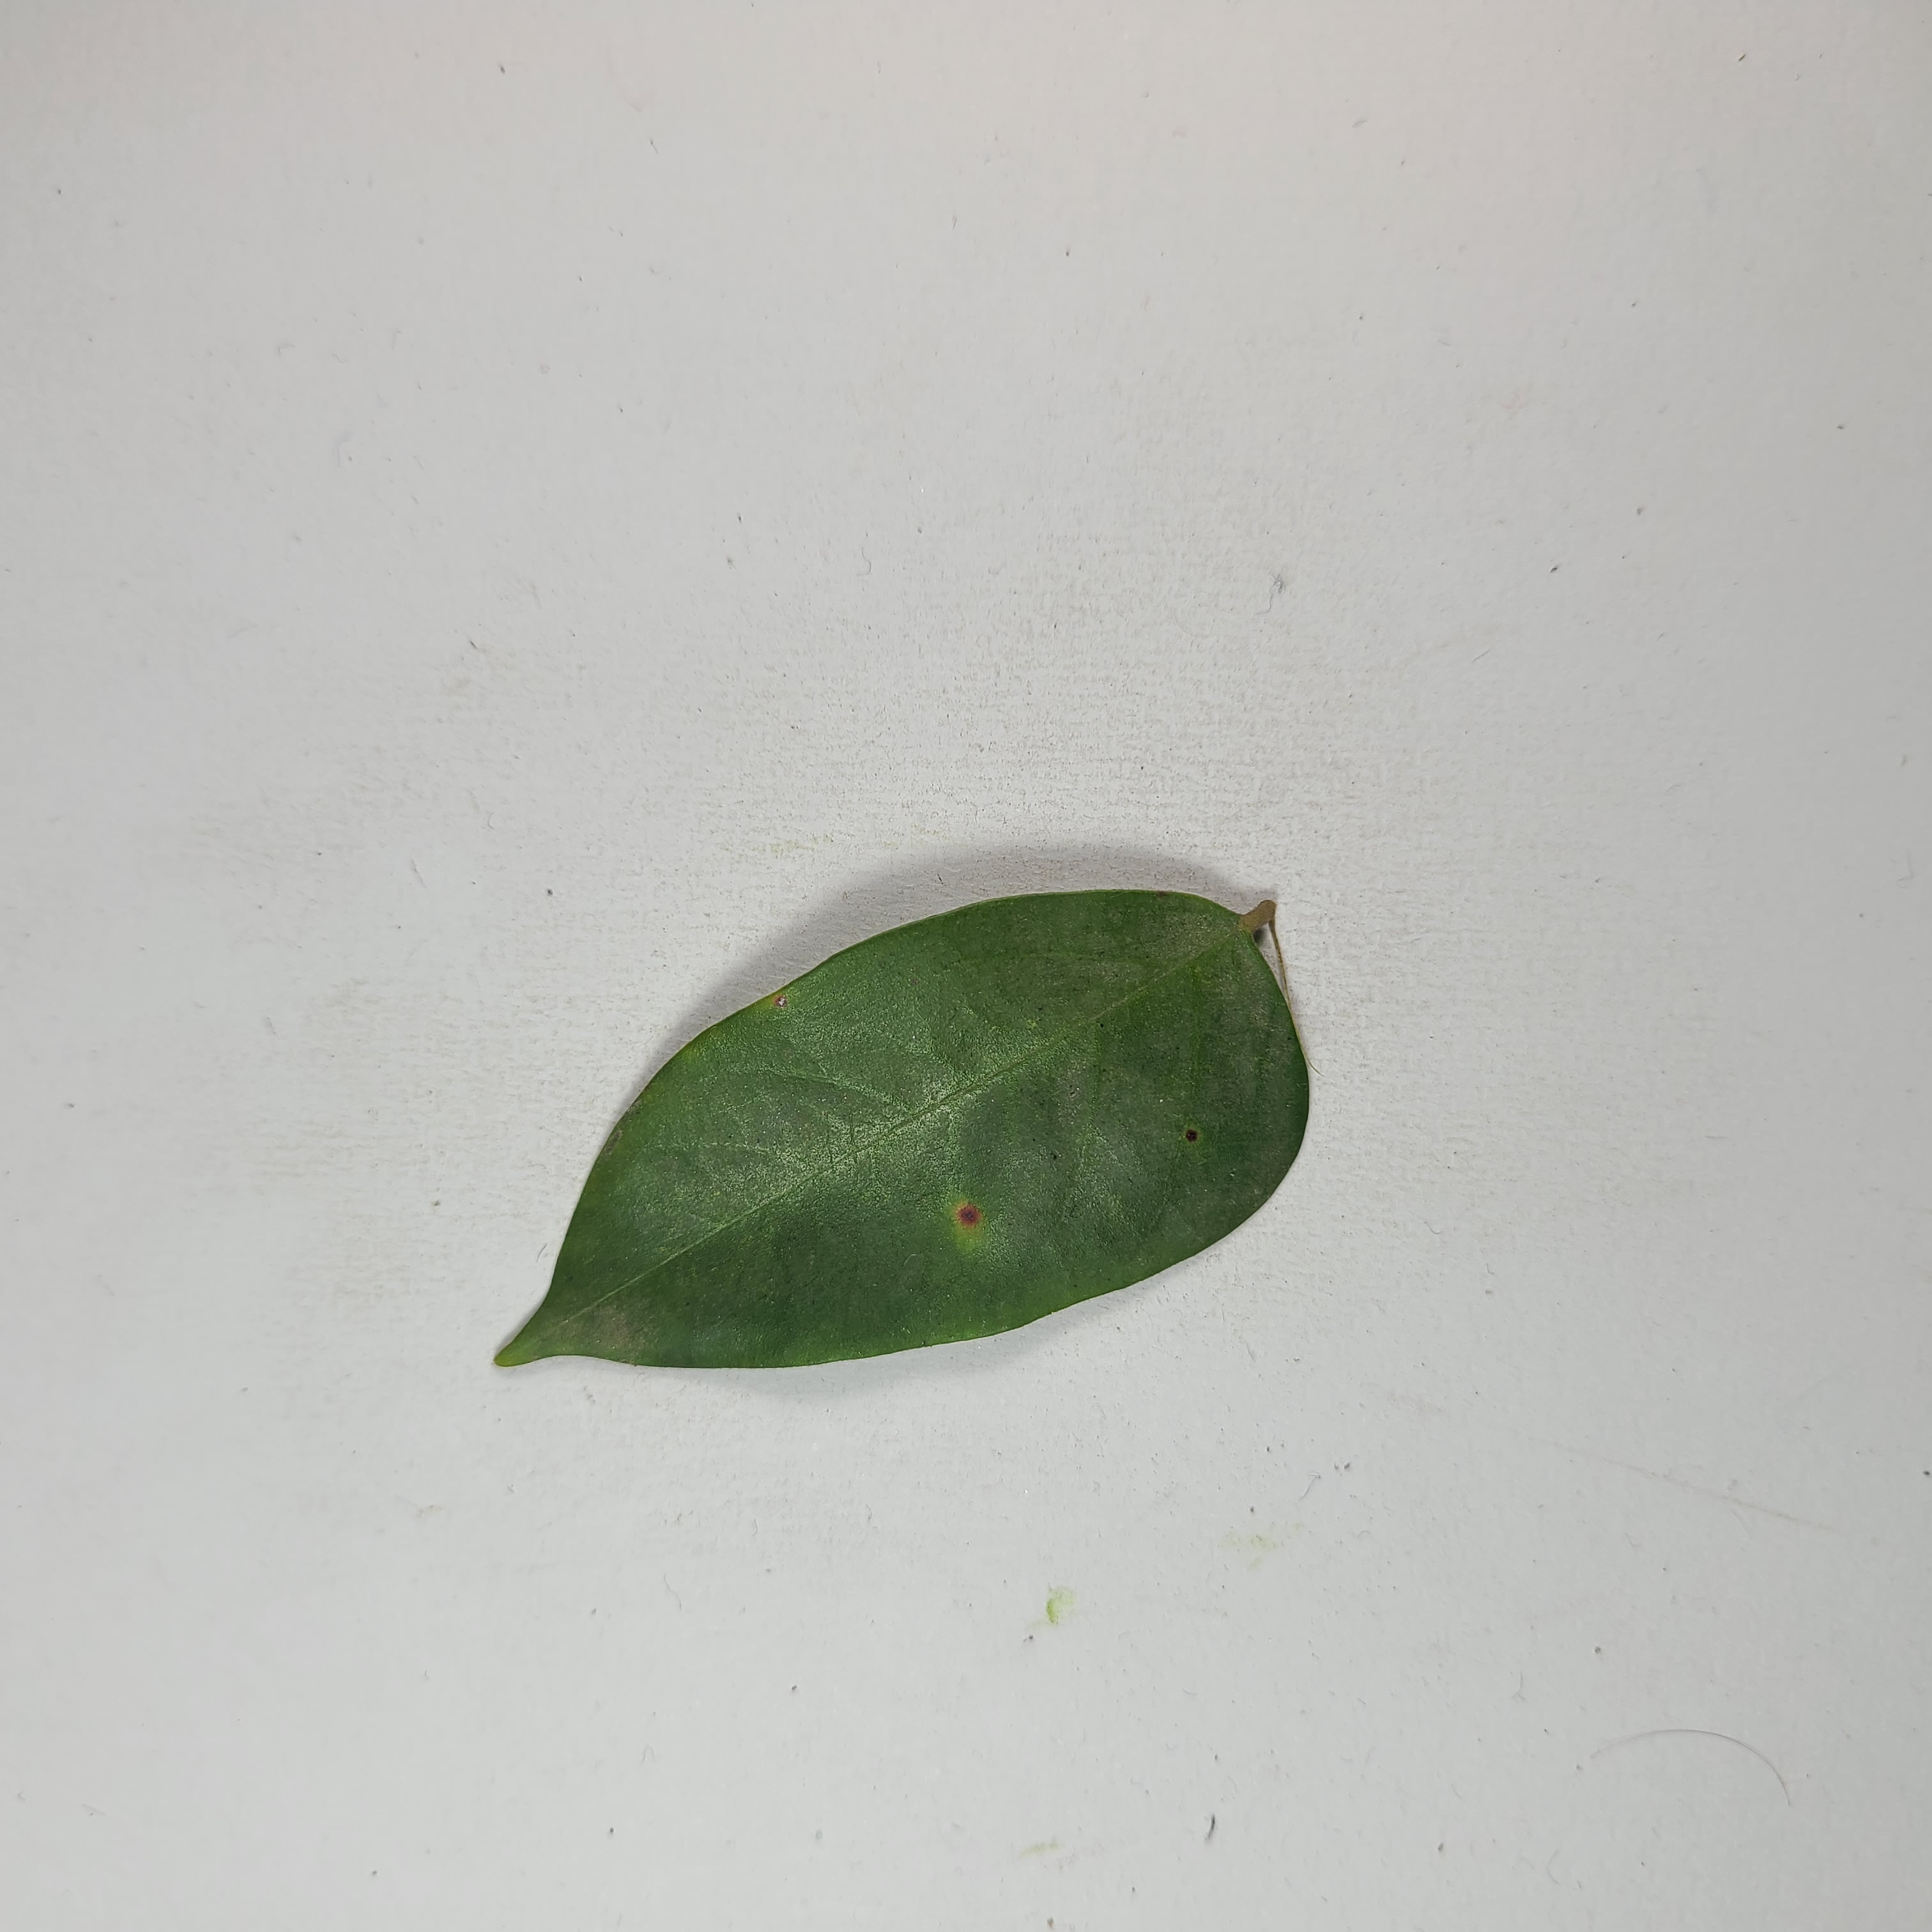
Label: Healthy Leaves